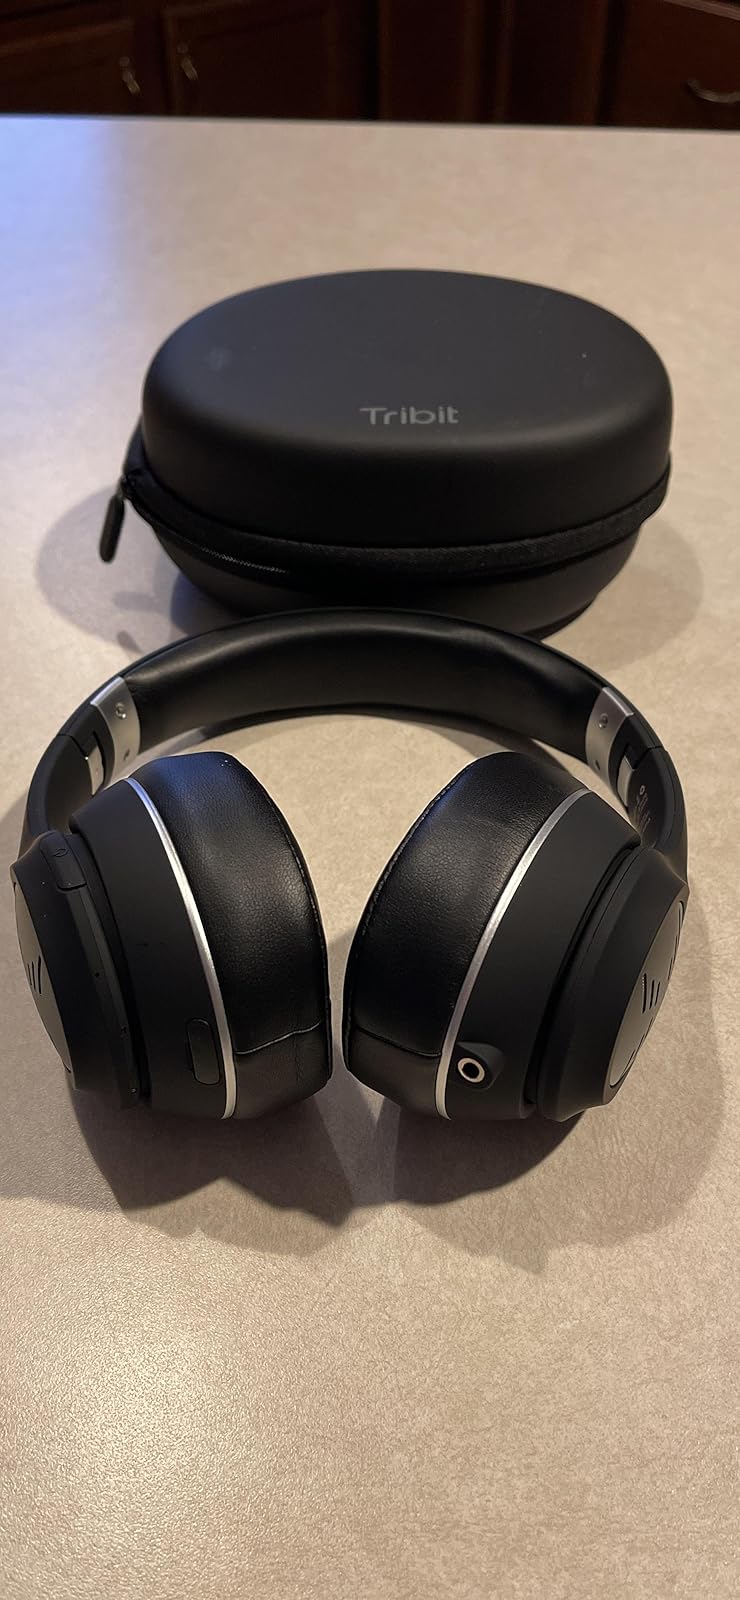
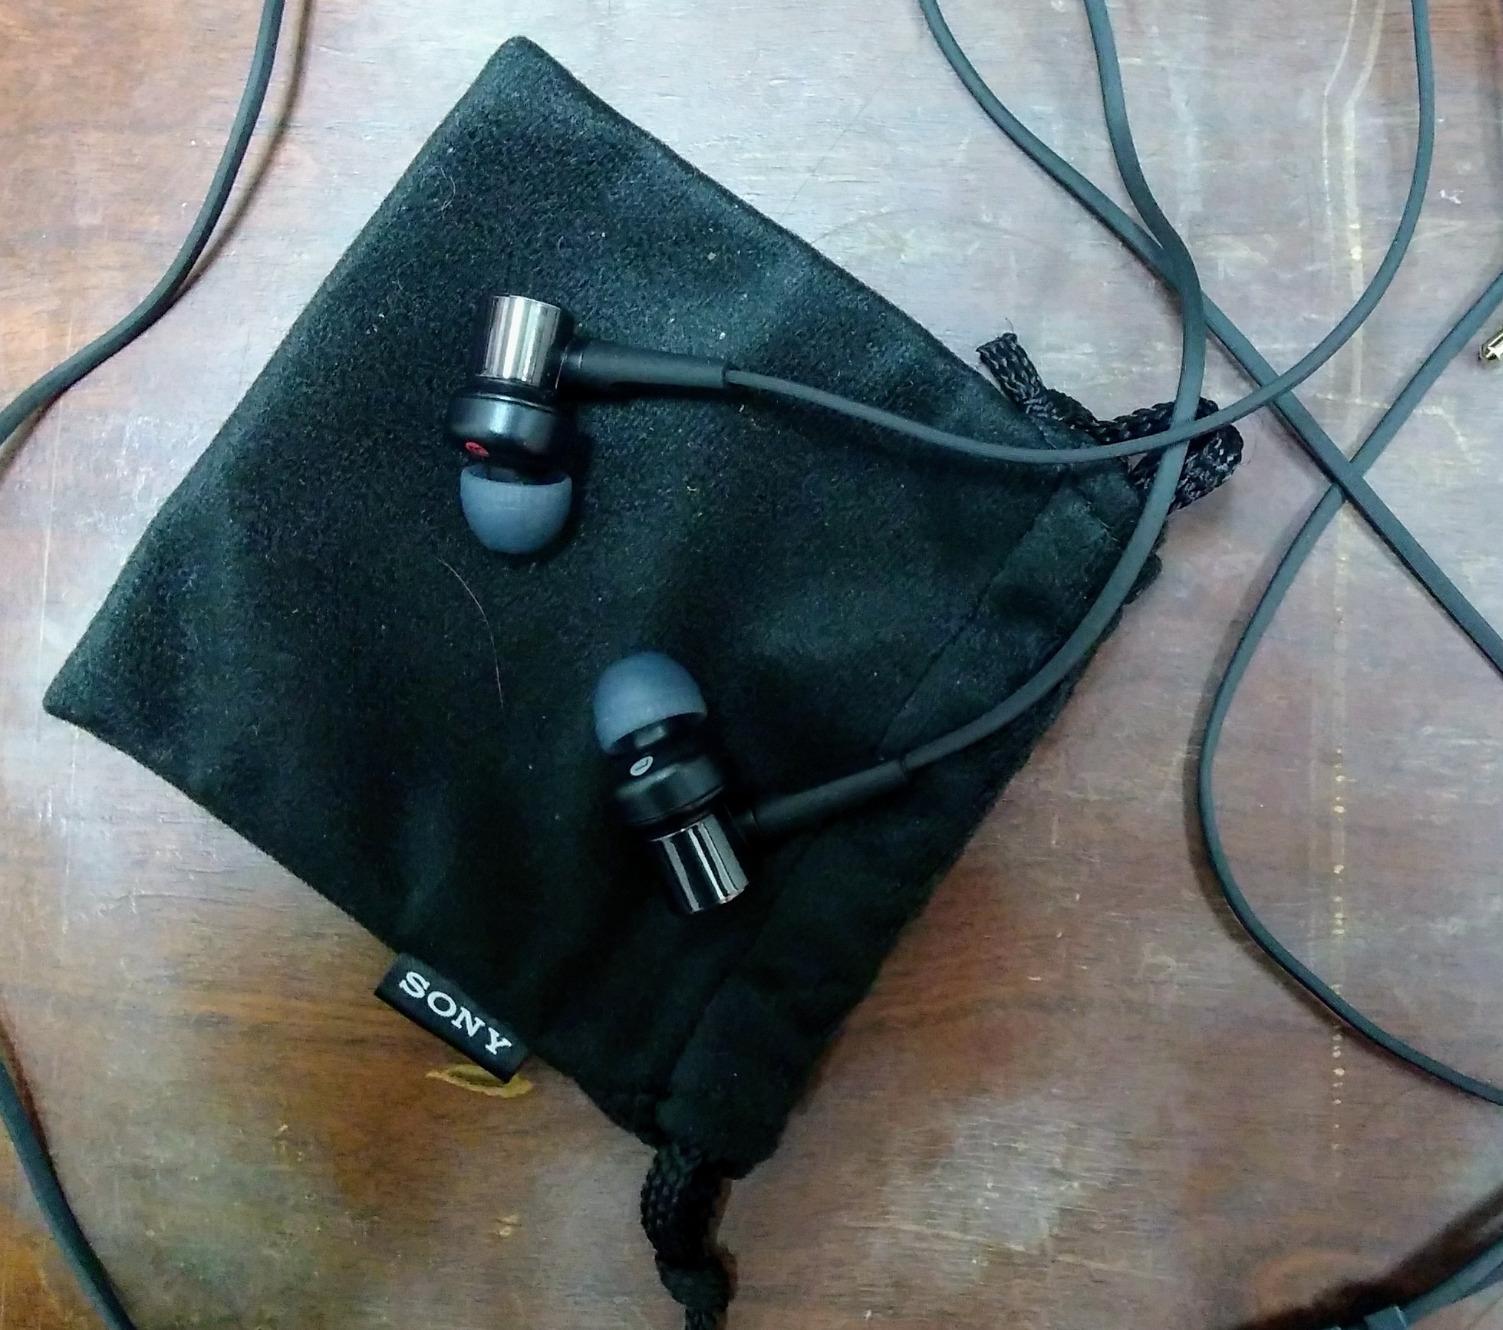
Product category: headphones
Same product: no